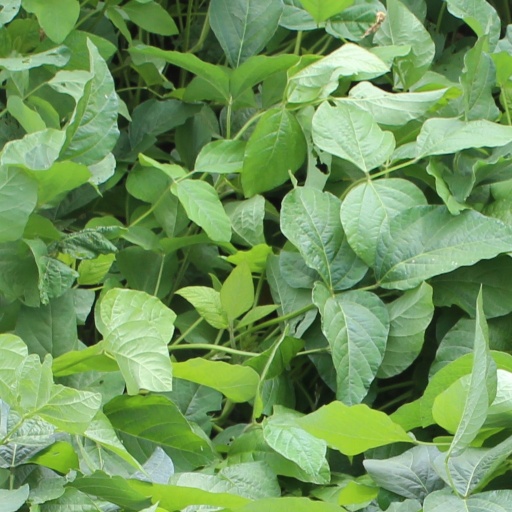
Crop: soybean